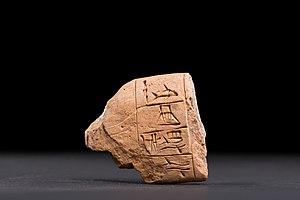
Le musée de l'université de Tübingen est un établissement muséographique universitaire dont les collections sont installées dans le château Hohentübingen ainsi qu'au sein d'autres bâtiments de Tübingen, ville située dans le Land de Bade-Wurtemberg. Le musée est créé en octobre 2006.